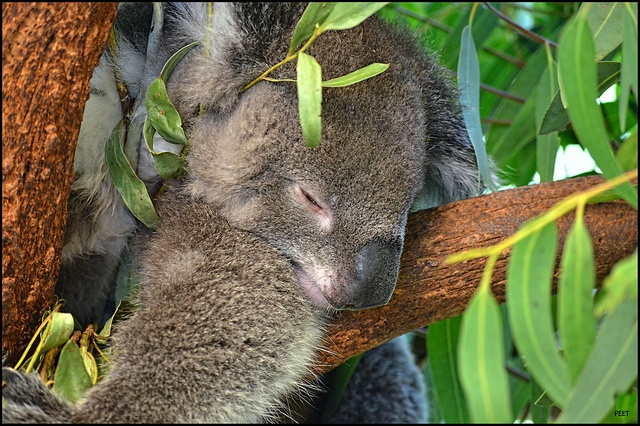
A koala resting in a tree holding onto a branch
A koala bear rests on the limb of a tree.
A koala is sleeping in the branches of a tree.
A koala bear sitting up on a tree branch.
Native bear sleeping on tree branch in outdoor setting.